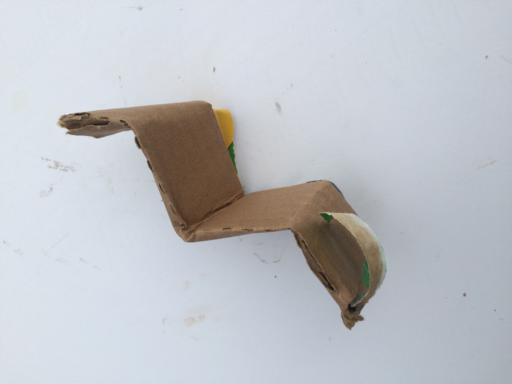
Label: cardboard